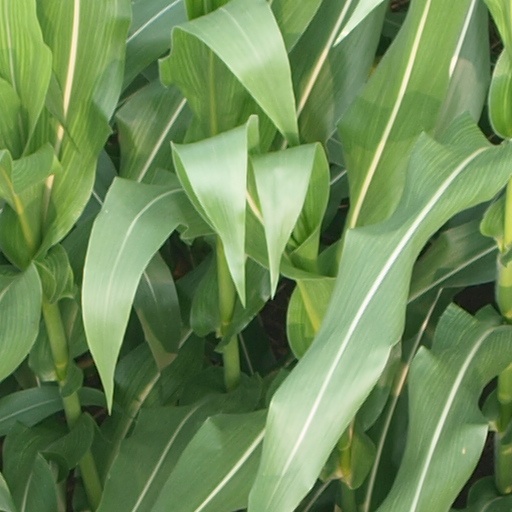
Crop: maize; corn